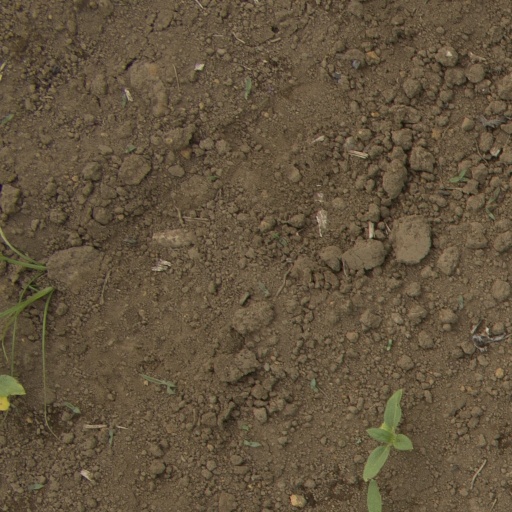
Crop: Jerusalem artichoke